11th Hussars

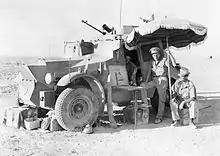
Men of the 11th Hussars with their Morris CS9 armoured car, taking a halt while on patrol near the Libyan frontier, Egypt, July 1940

In 1819, the regiment moved to India, where it remained until 1836. It was deployed at the Siege of Bharatpur between 1825 and 1826. Shortly before returning to Britain, the Earl of Cardigan became lieutenant-colonel; embarked on a series of changes, which were intended to increase regimental prestige but resulted in a number of highly publicised disputes, including the so-called 'Black Bottle' affair.